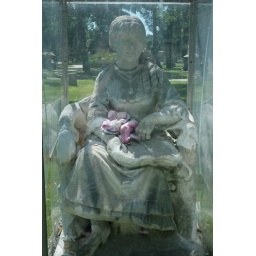
Life in glass box